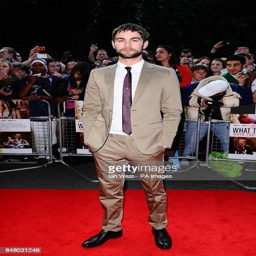
actor arriving for the premiere of romantic comedy film